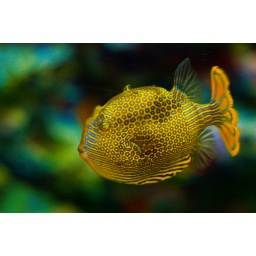
A super colorful fish seen at the Shinagawa Aquarium in Tokyo.